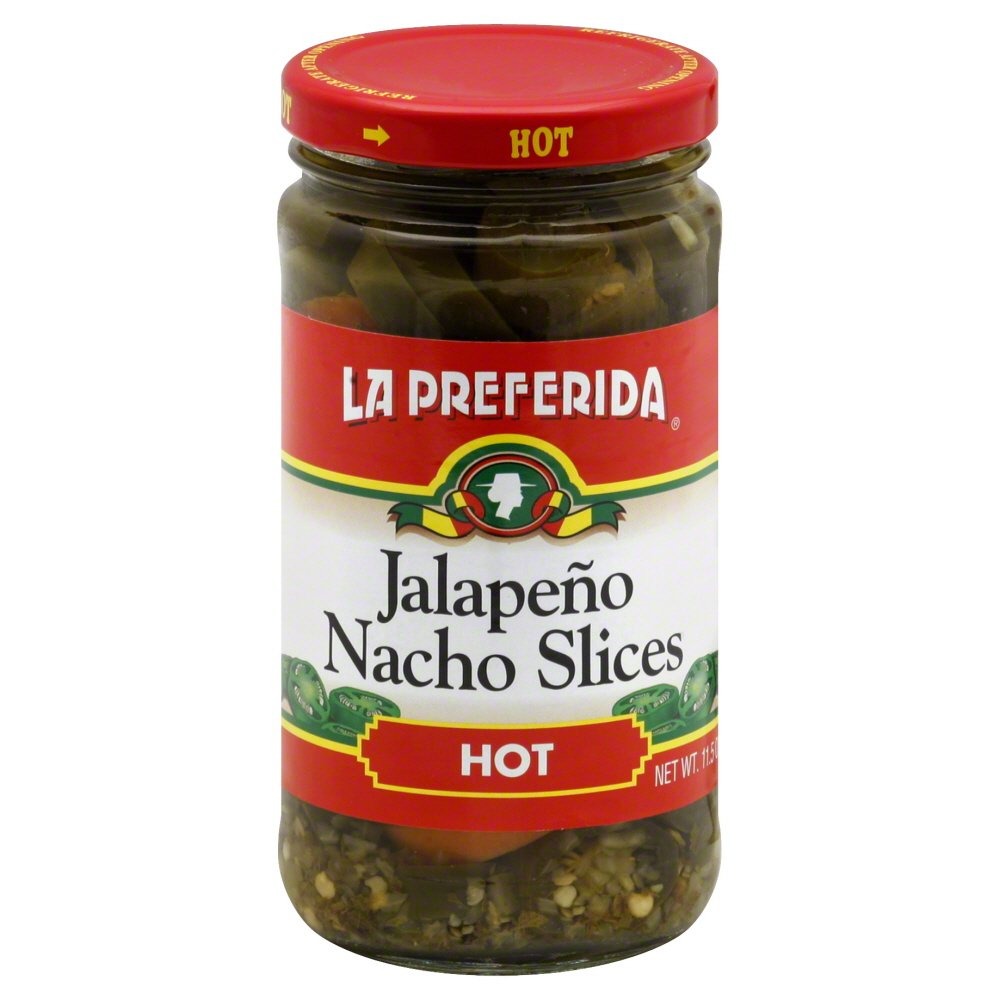
Item Name: Pepper Jlpno Slc Hot (Pack of 12)
Bullet Point 1: Product - Hot Jalapeno Nacho Slices
Bullet Point 2: Serve as a topping for nachos tacos pizza hamburgers or hot dogs
Bullet Point 3: Add to omelets hash brown potatoes or casseroles.
Bullet Point 4: Pack Of 12
Bullet Point 5: Net Weight - 11.5 oz.
Product Description: Features. Product - Hot Jalapeno Nacho Slices. Serve as a topping for nachos tacos pizza hamburgers or hot dogs. Add to omelets hash brown potatoes or casseroles.. Pack Of 12. Net Weight - 11.5 oz.
Value: 11.5
Unit: Ounce

Price: 53.57